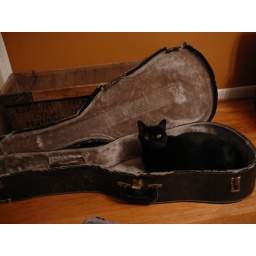
Our black cat Tasia-we like to call her tippy tay, in the guitar case. she loves to get in small spaces!